New Guinea Air Warning Wireless

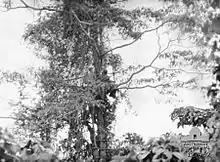
Kirkwood's Spotter's Post at Salamaua

The first group of "spotters" left Port Moresby on 1 February 1942 for the Samarai area, at the strategically important tip of Papua. The NGAWW issued its first air warning on 3 February after spotters at Tufi observed Japanese aircraft heading towards Port Moresby to attack it for the first time. During the first month of operations 16 stations were established, with positions set up along the Papuan coast as well as in the mountains near Port Moresby. The control station for this group was located at Awala, while there was a rear link to company headquarters at Rouna, approximately from Port Moresby. However, whilst the outer perimeter was able to provide the anti-aircraft defences at Port Moresby with approximately an hour's warning of an air raid, the system would be unable to track approaching aircraft if they changed course after crossing the reporting line. As a consequence a second, inner perimeter, was established in March, at a range of from Port Moresby to provide ten minutes' warning of an attack.